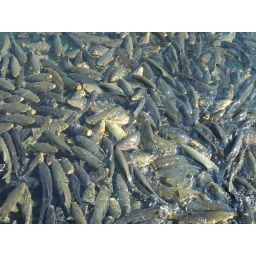
Big fish little fish swimming in the water